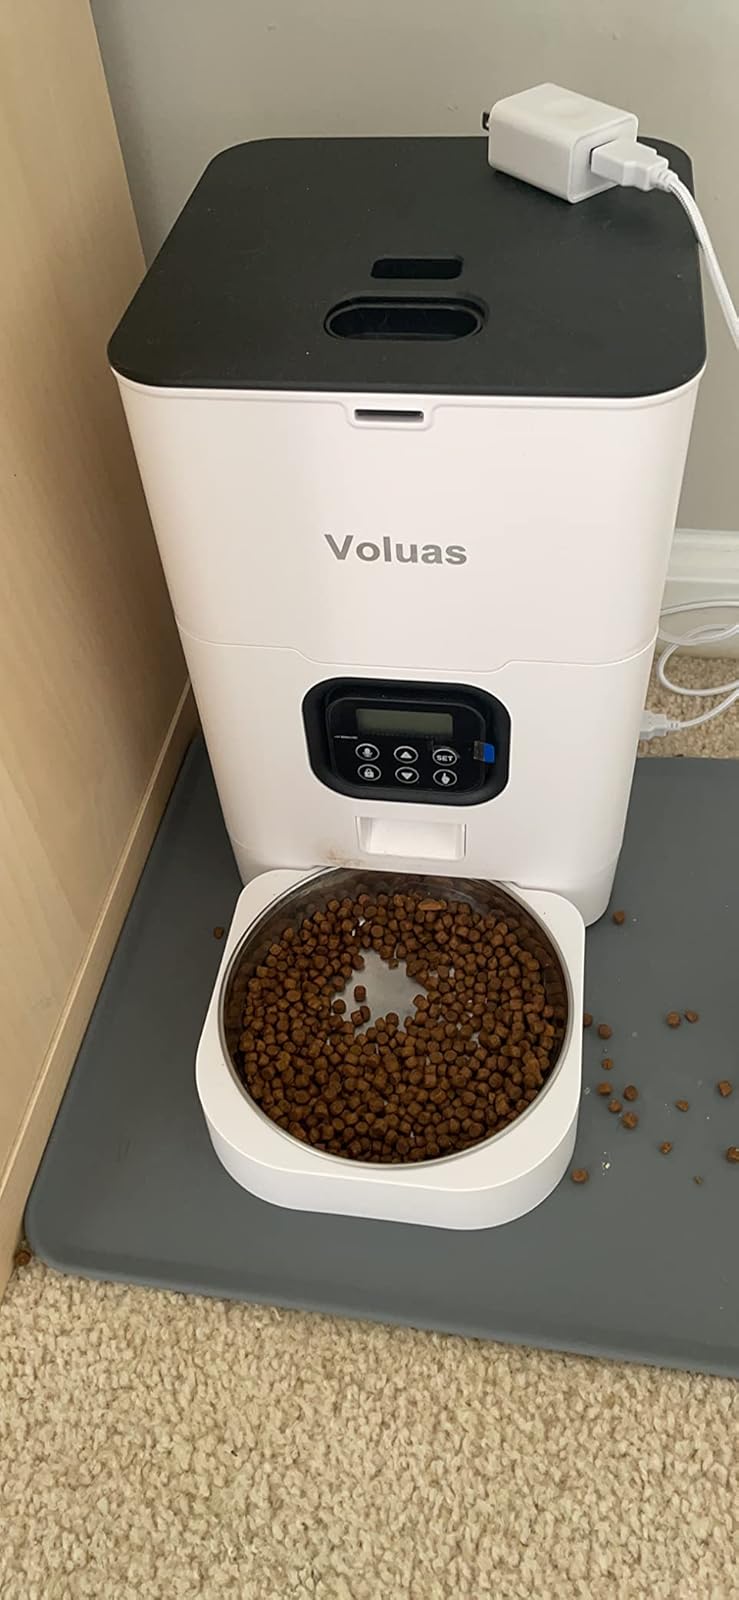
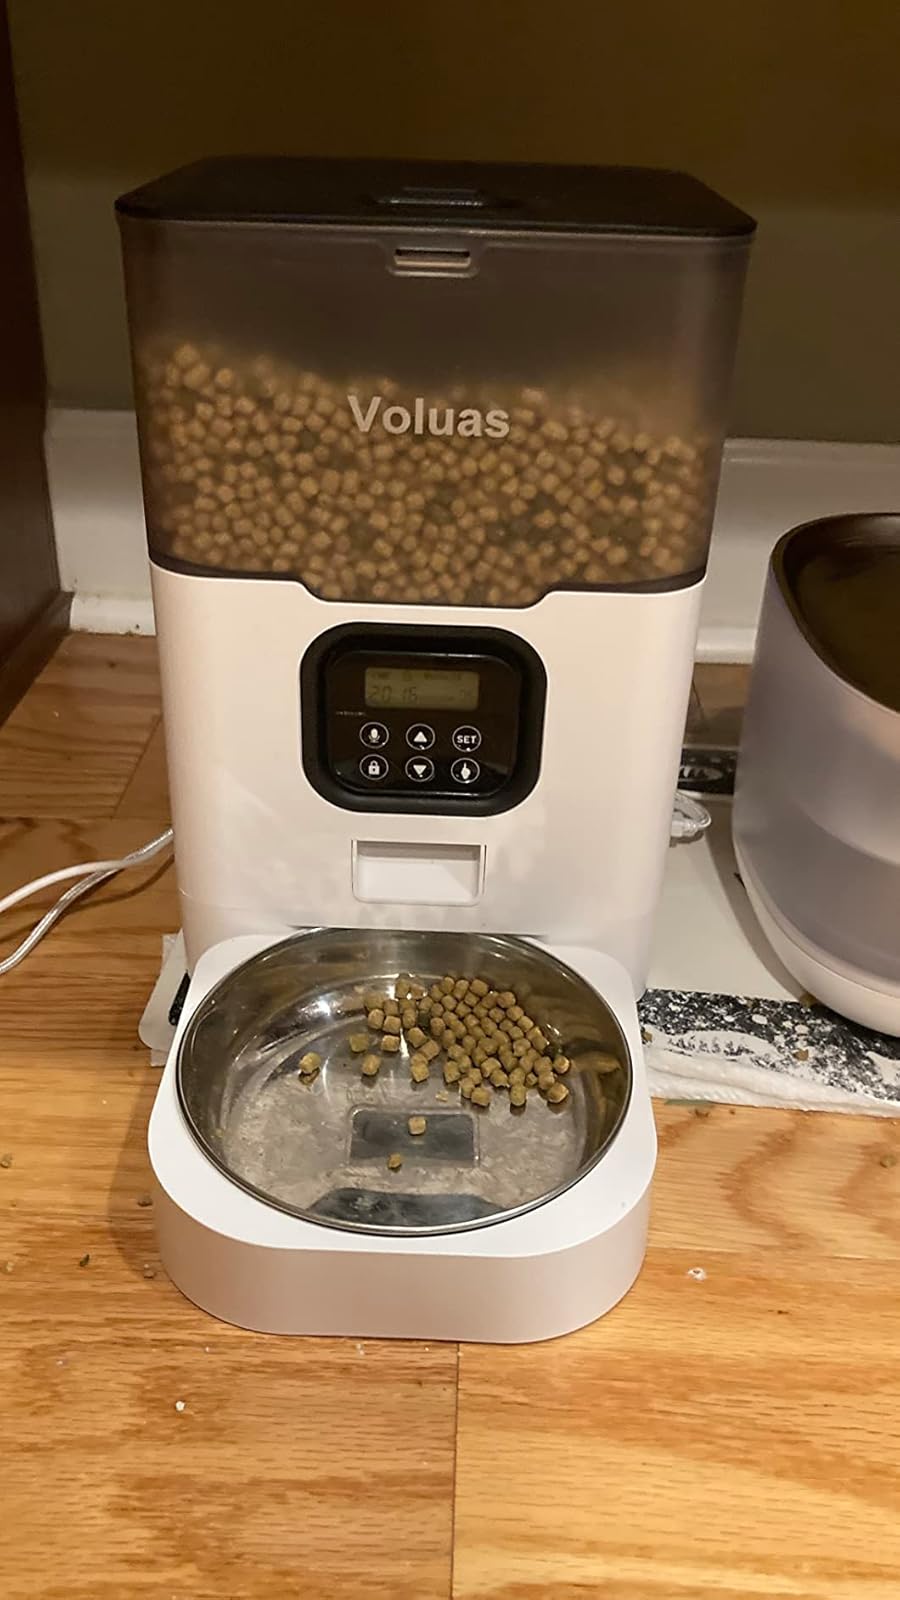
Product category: items_feeder
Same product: no